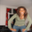
Label: woman